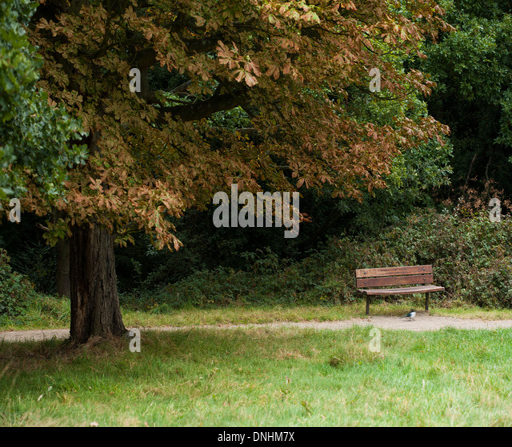
a wooden park bench alongside a gravel path